Vacuum bazooka

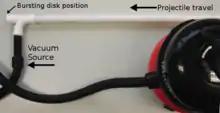
Vacuum cannon photo diagram

The vacuum bazooka uses a straight tube which is sealed with a type of bursting disk composed of 2 - 4 layers of aluminum foil at the muzzle and by the projectile at the breech. A tee-piece near the muzzle allows application of vacuum. When the projectile is released the air pressure behind the projectile causes it to accelerate towards the vacuum port. When the projectile reaches the vacuum port its momentum causes it to continue past and break through the bursting disk towards the target. A lightweight bursting disk such as a piece of paper can be secured simply by the vacuum action when it is held against the barrel.